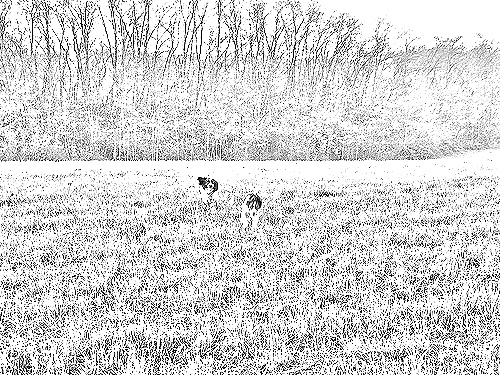
Portrait style: Sketch Portrait